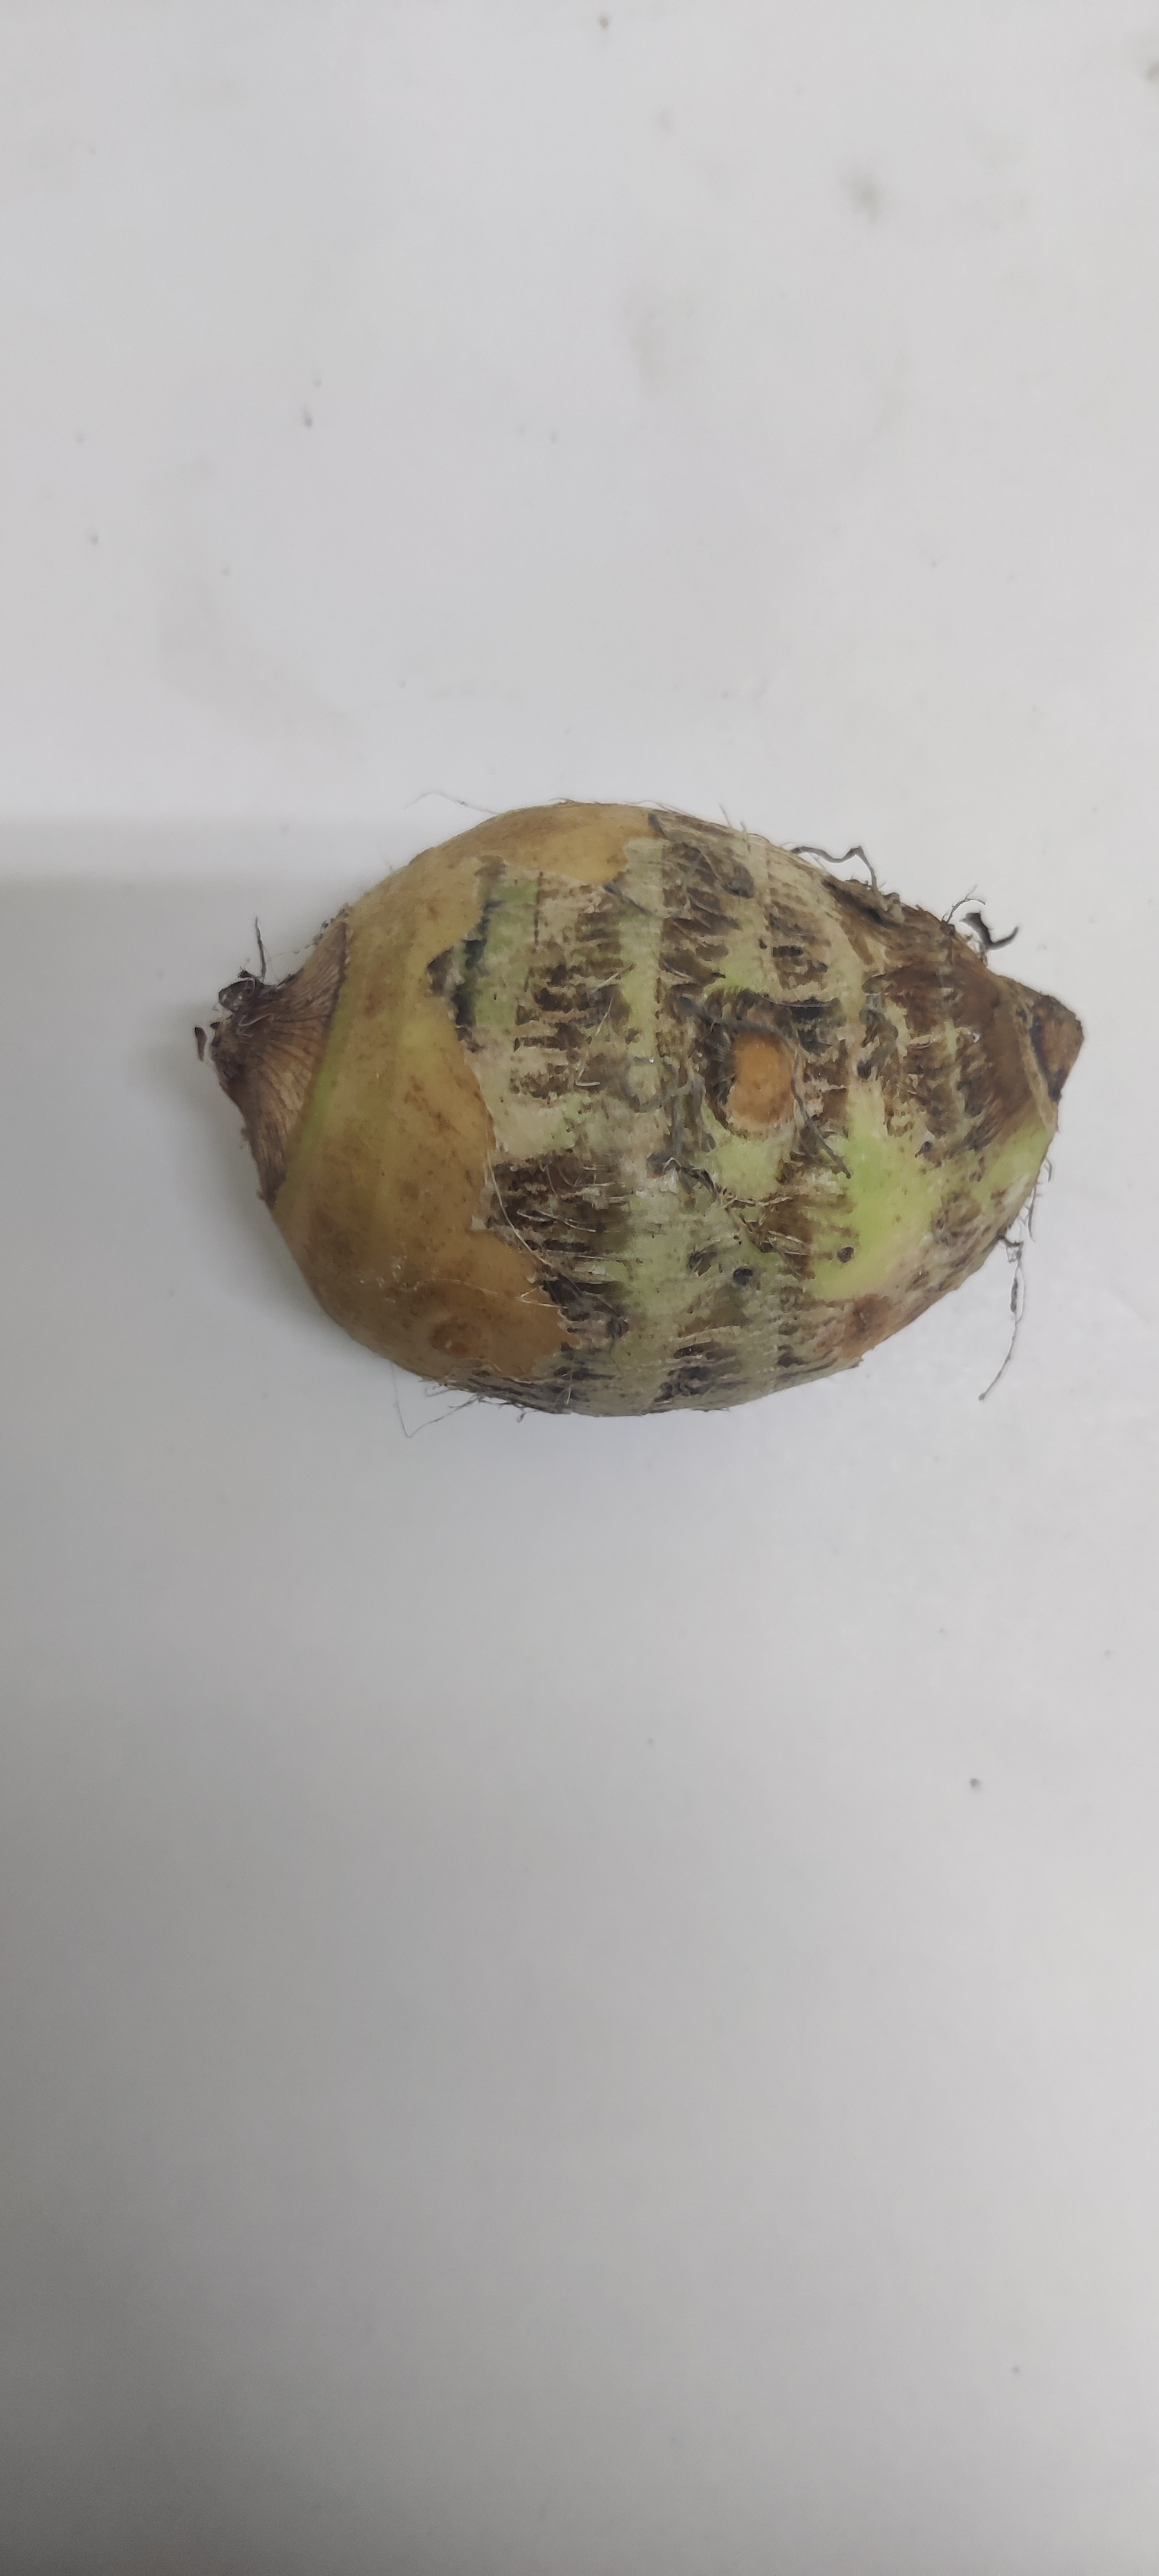
Crop: Taro root
Condition: Damaged